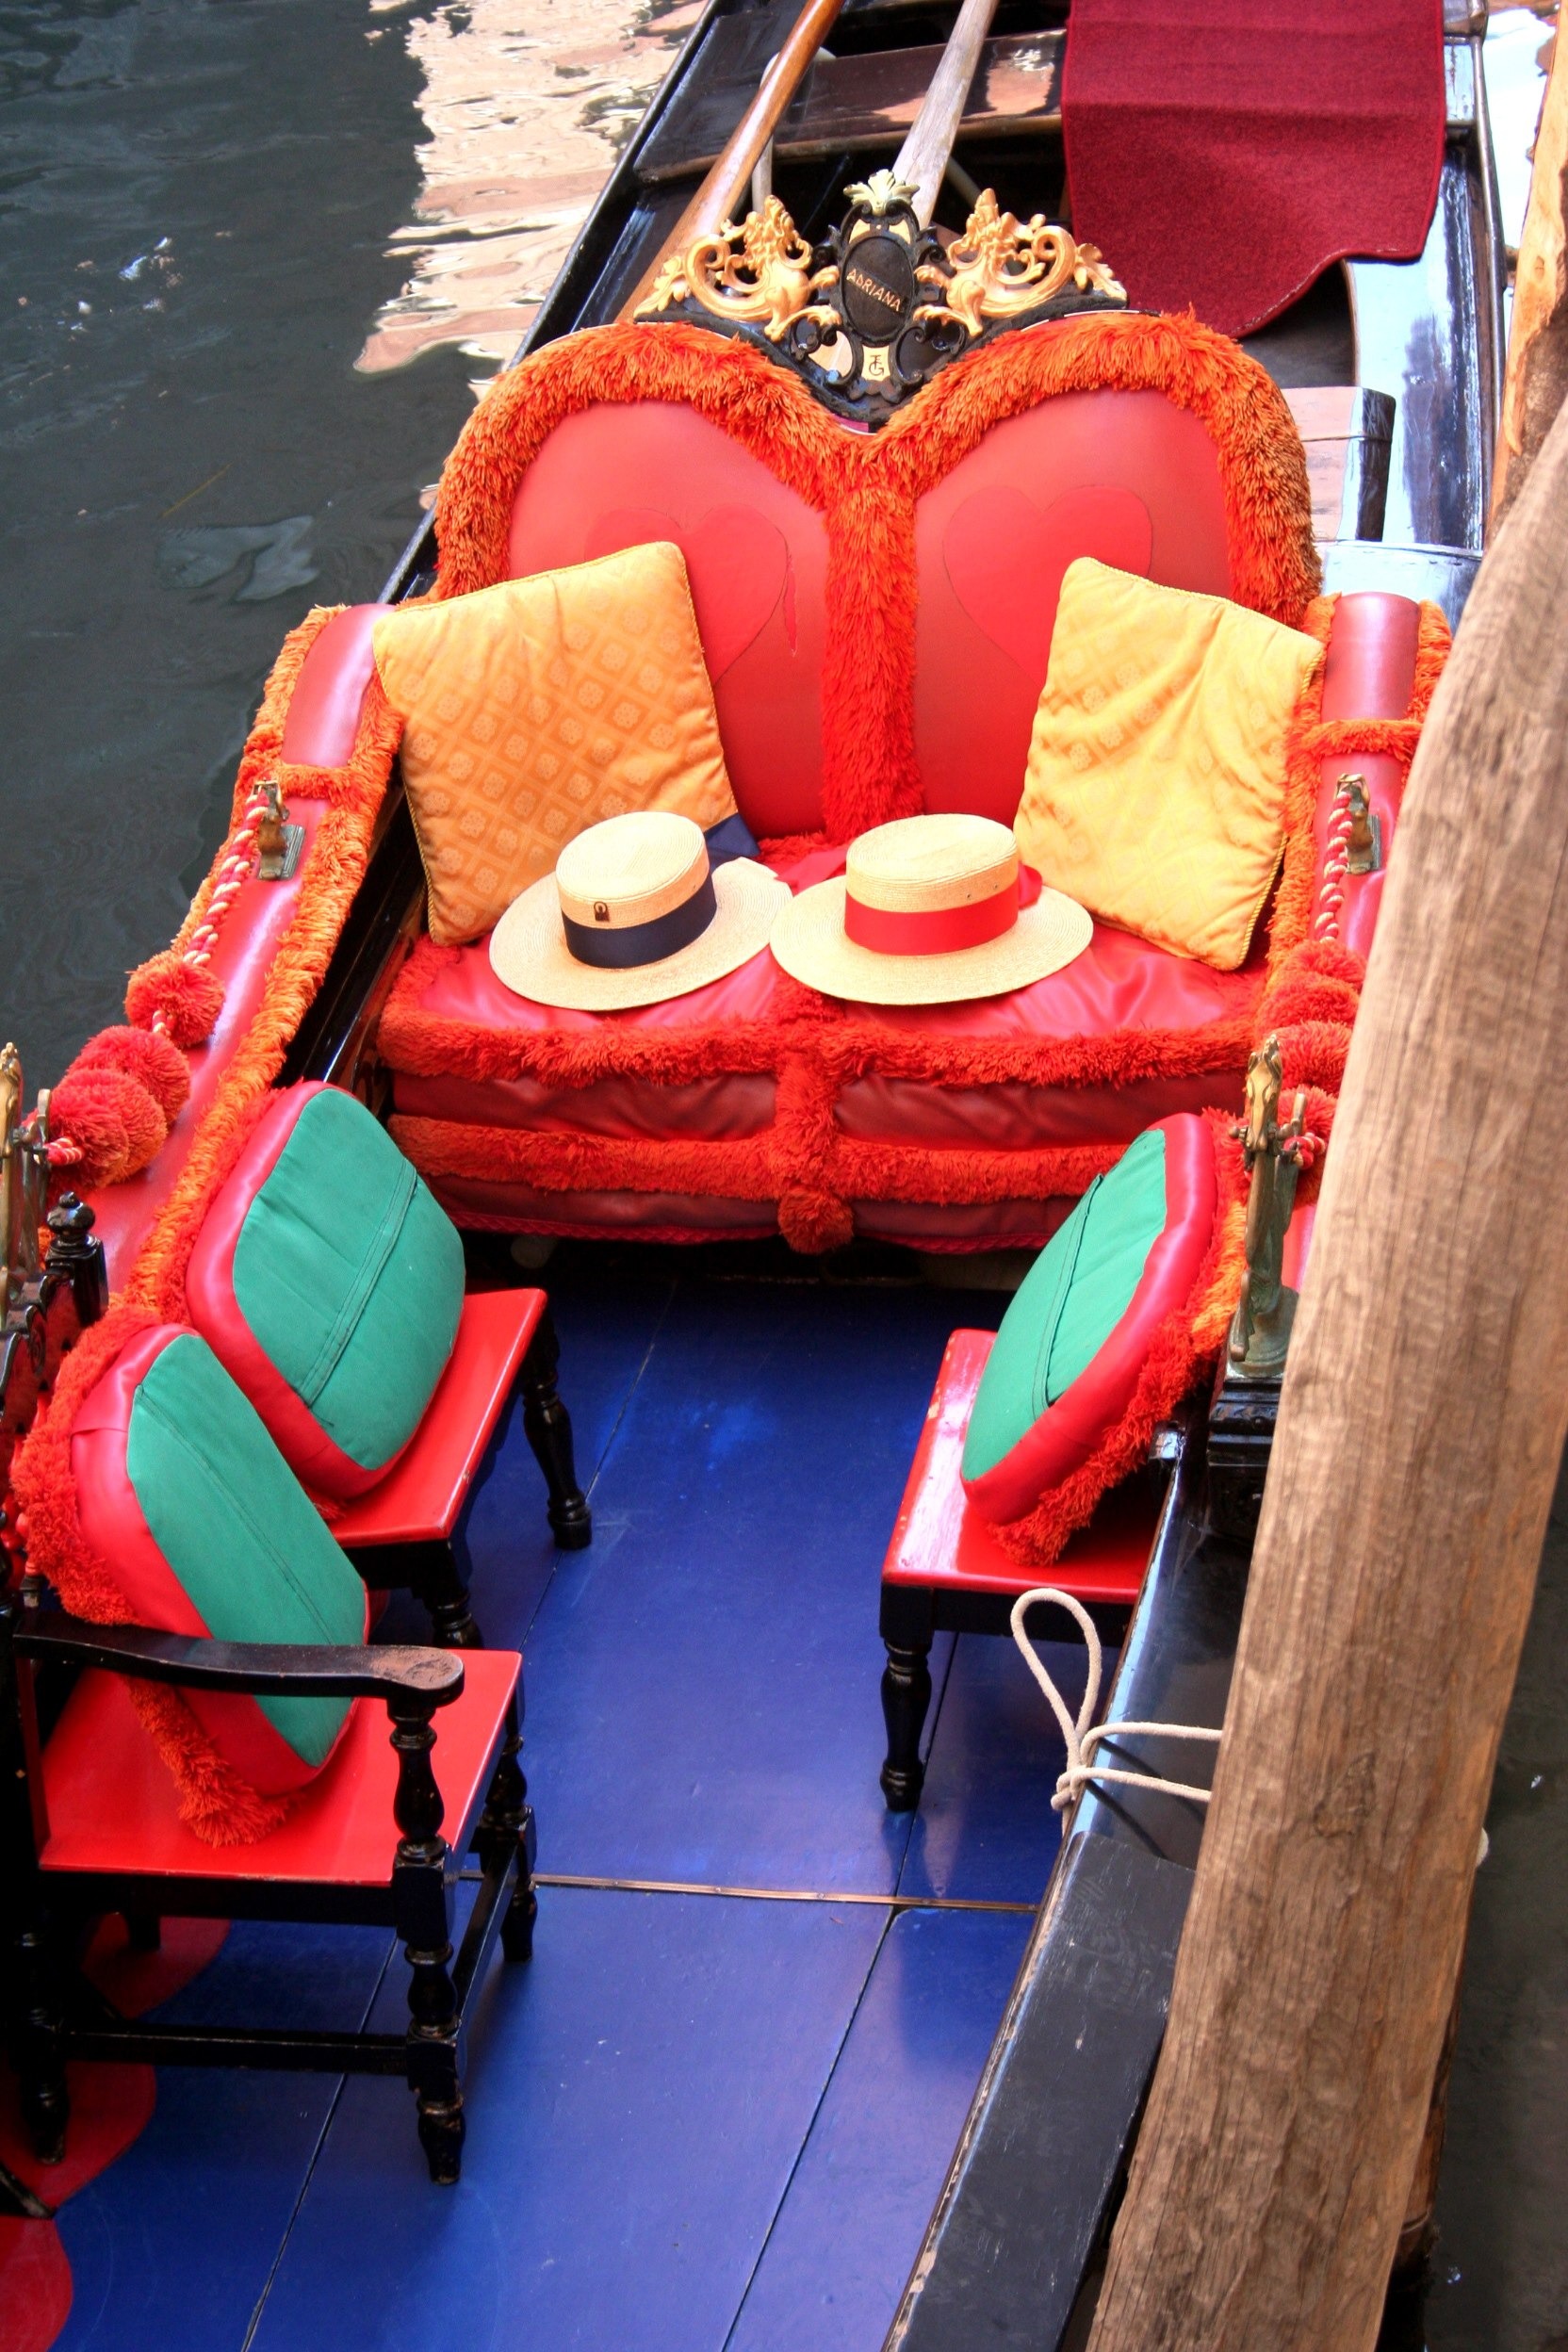
water, canal, red, color, venice, gondola, costume, venice italy, venetia